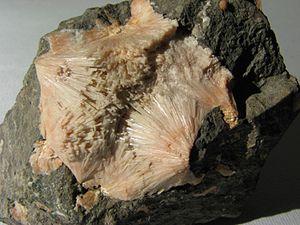
Une zéolithe, ou zéolite, est un cristal formé d'un squelette microporeux d'aluminosilicate, dont les espaces vides connectés sont initialement occupés par des cations et des molécules d'eau.